Persecution of Christians

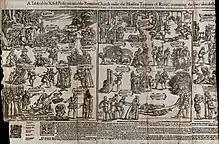
Woodcut illustration for the 1570 edition of John Foxe's "Book of Martyrs" showing the "persecutions of the primitive Church under the heathen tyrants of Rome" and depicting the "sundry kinds of torments devised against the Christians"

In the first two centuries Christianity was a relatively small sect which was not a significant concern of the Emperor. Rodney Stark estimates there were fewer than 10,000 Christians in the year 100. Christianity grew to about 200,000 by the year 200, which works out to about 0.36% of the population of the empire, and then to almost 2 million by 250, still making up less than 2% of the empire's overall population. According to Guy Laurie, the Church was not in a struggle for its existence during its first centuries. However, Bernard Green says that, although early persecutions of Christians were generally sporadic, local, and under the direction of regional governors, not emperors, Christians "were always subject to oppression and at risk of open persecution." Trajan's policy towards Christians was no different from the treatment of other sects; that is, they would only be punished if they refused to worship the emperor and the gods, but they were not to be sought out.